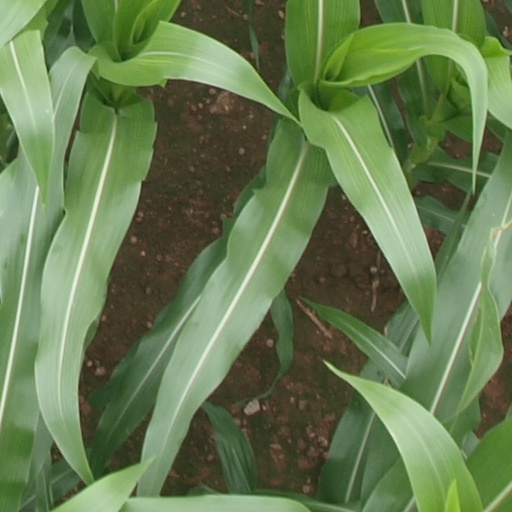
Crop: maize; corn